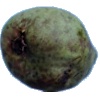
Label: pear_stone